Espiritismo

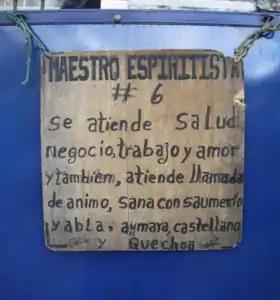
Curandero promoting himself at the entrance to a cemetery in La Paz, Bolivia: "Health, business, work and love are attended, also "calls of encouragement", heals with "sahumerio" and speaks Aymara, Spanish and Quechua."

Espiritismo (Portuguese and Spanish for "Spiritism") is a Latin American and Caribbean belief system that evolved and less evolved spirits can affect health, luck and other aspects of human life.